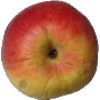
Label: Apple Red Yellow 1